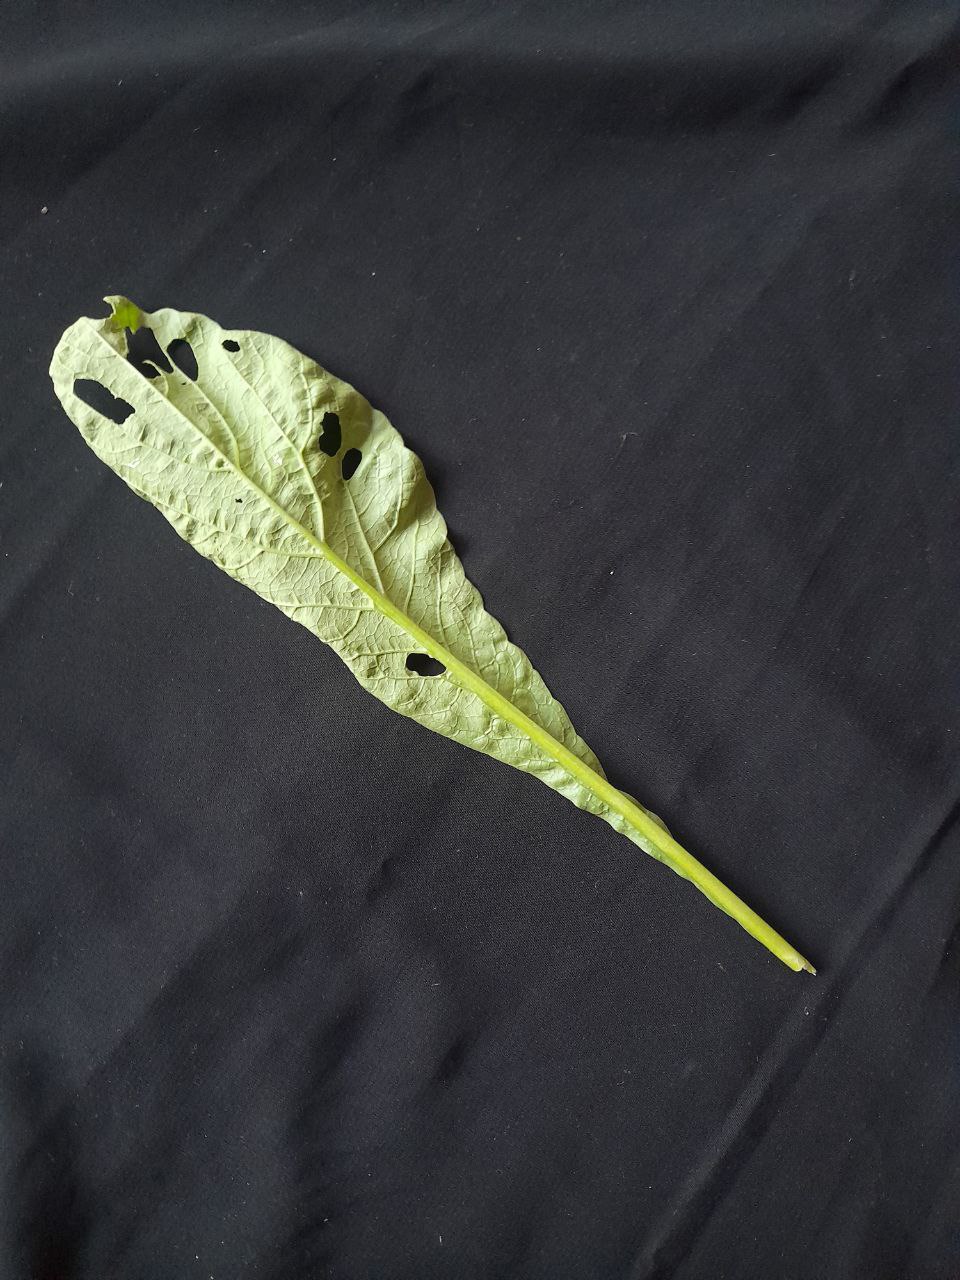
Label: flea beetle